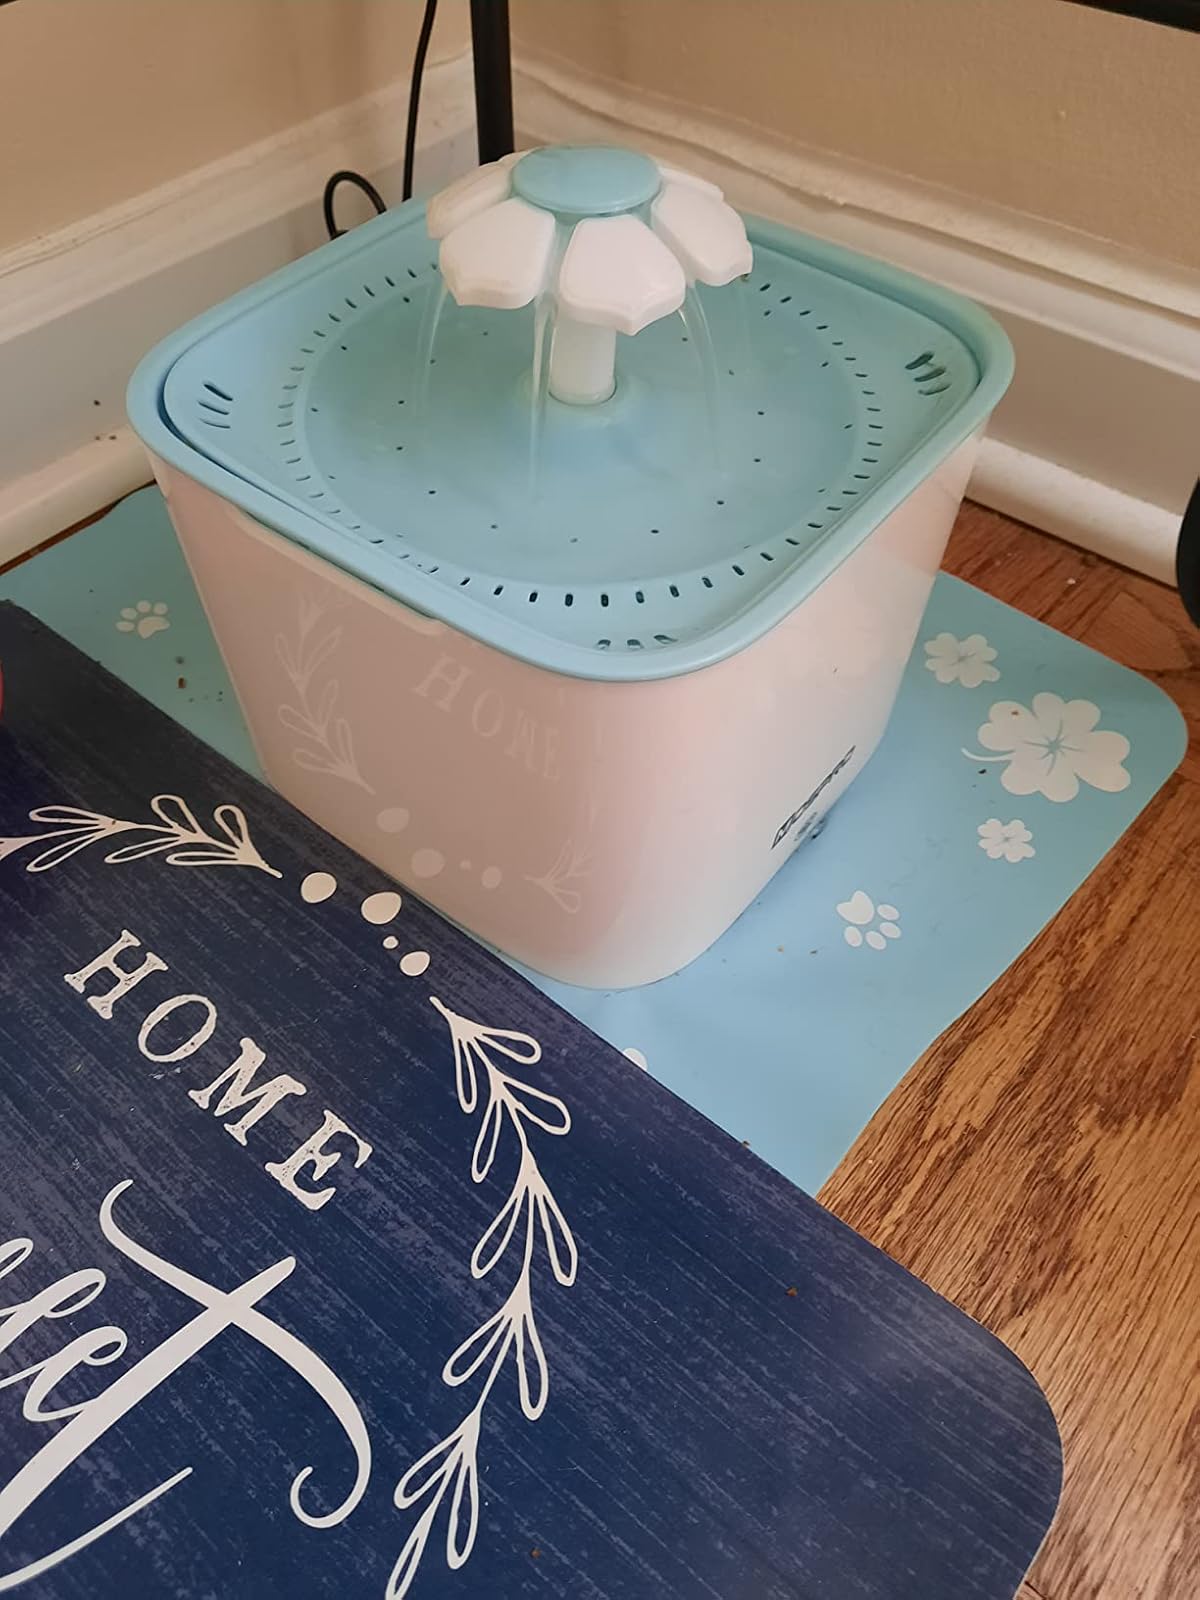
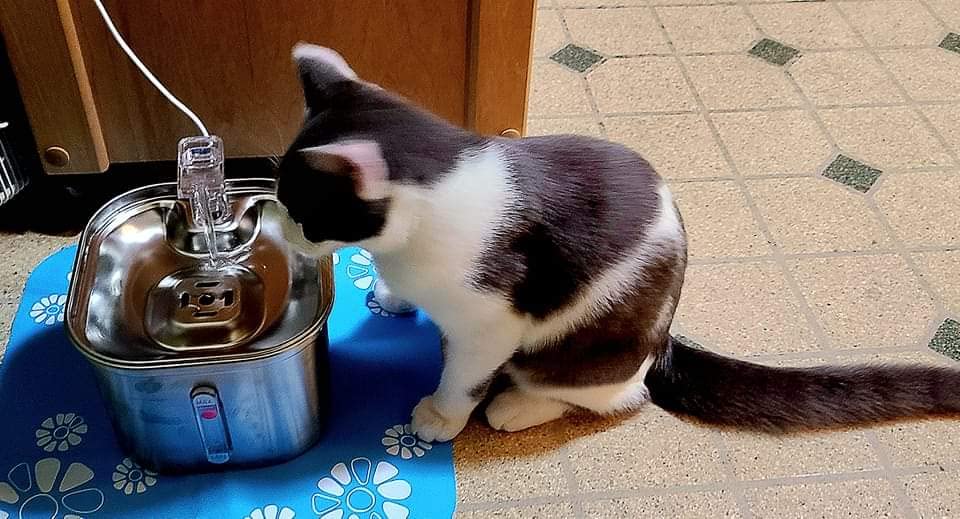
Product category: items_bowl
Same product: no